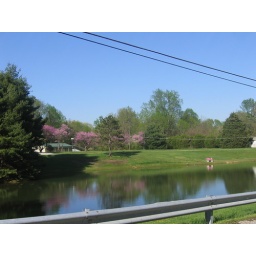
A picture of a house by a lake in Evansville, Indiana